Chinese guardian lions

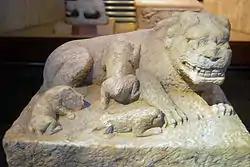
Lioness and cubs from the Yuan dynasty discovered inside Peking's city walls

In English and several Western languages, the guardian lions have often been referred by a multitude of names such as: "Fu Dogs", "Foo Dogs", "Fu Lions", "Fo Lions", and "Lion Dogs". The term ""Fo"" or ""Fu"" may be transliterations to the words or, which means "Buddha" or "prosperity" in Chinese, respectively. However, Chinese reference to the guardian lions are seldom prefixed with or , and more importantly never referred to as "dogs".